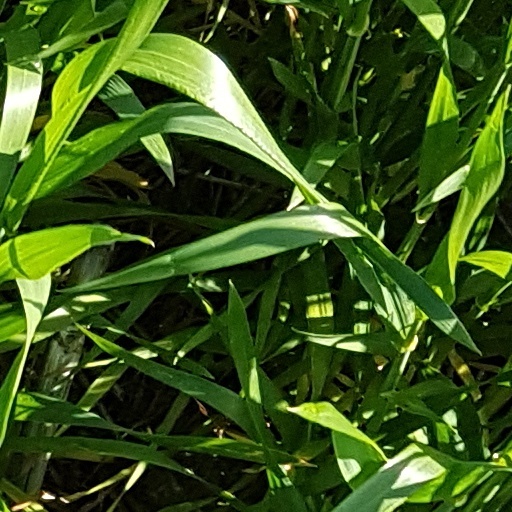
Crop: wheat